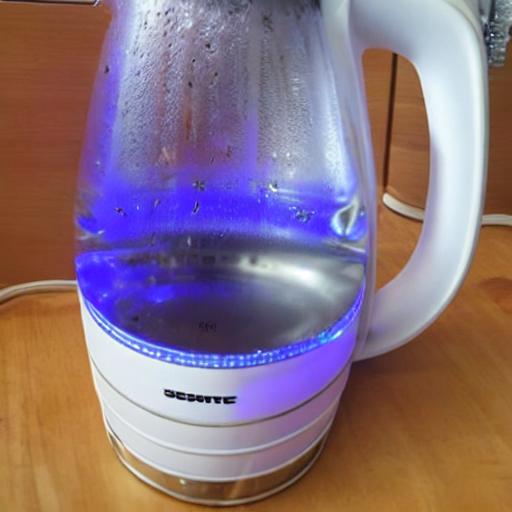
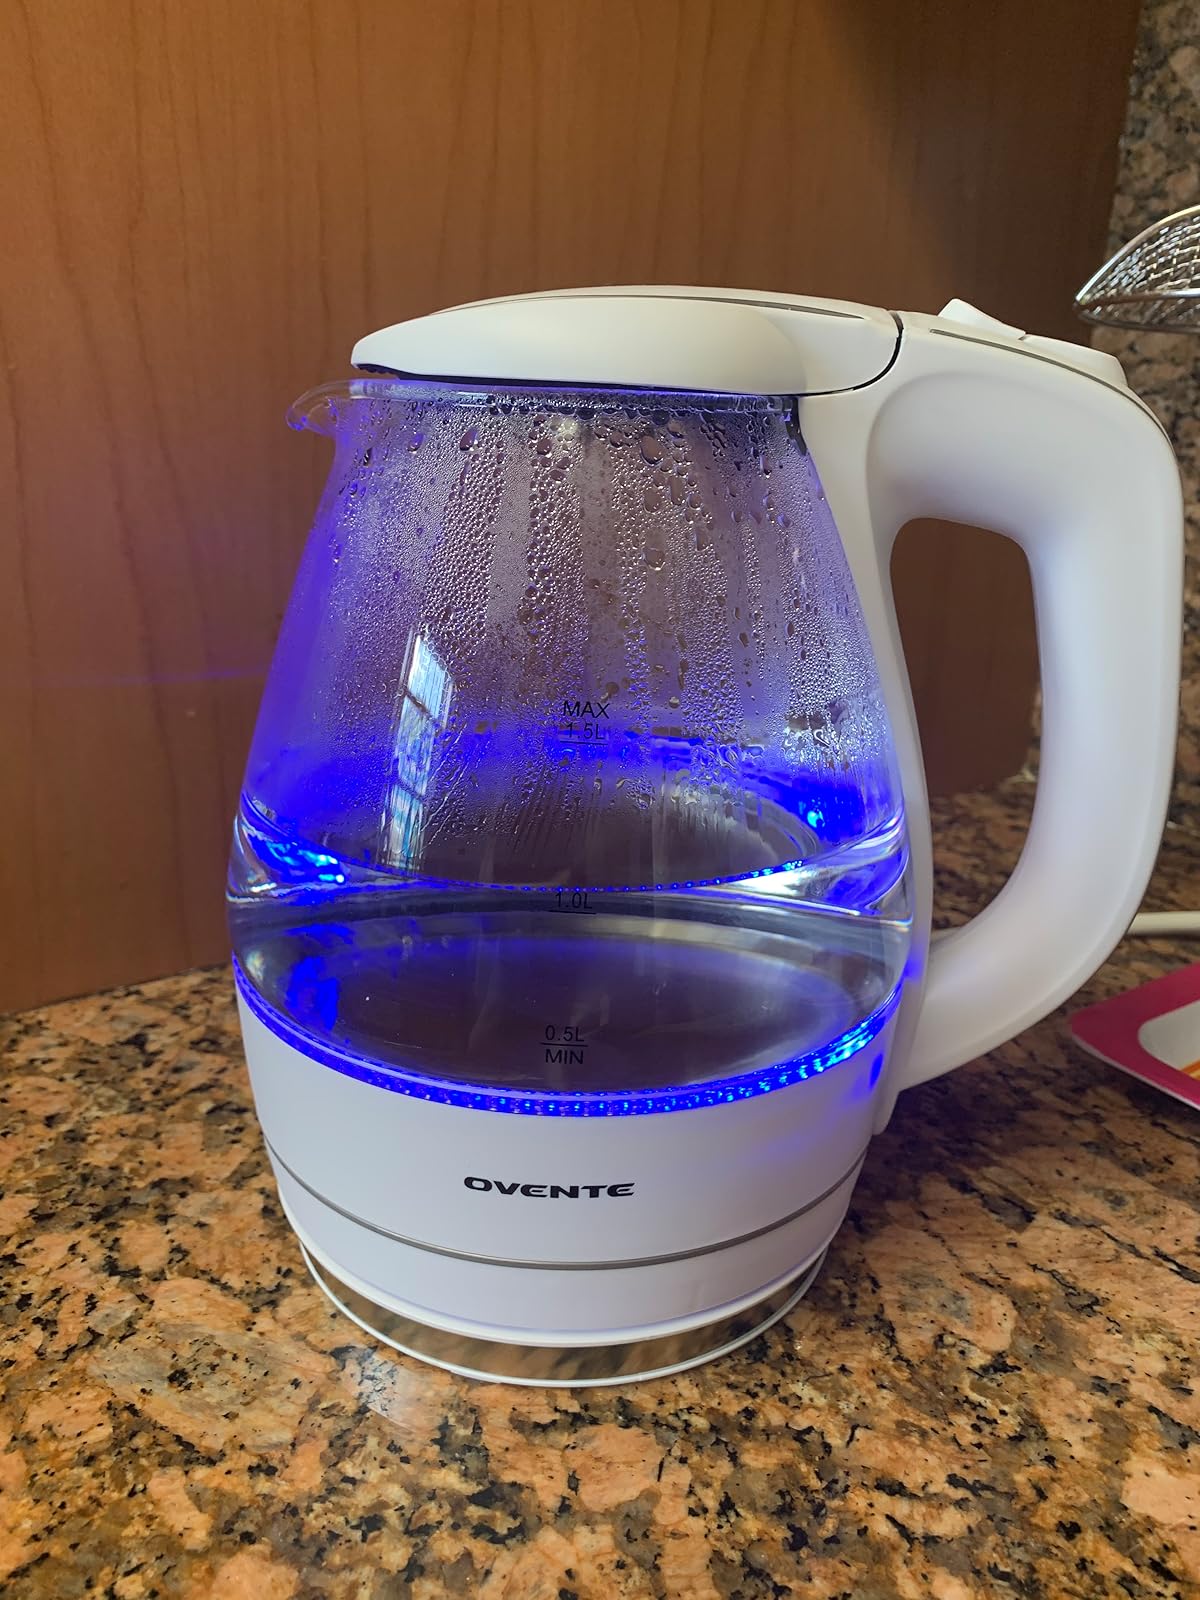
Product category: items_kettle
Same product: no